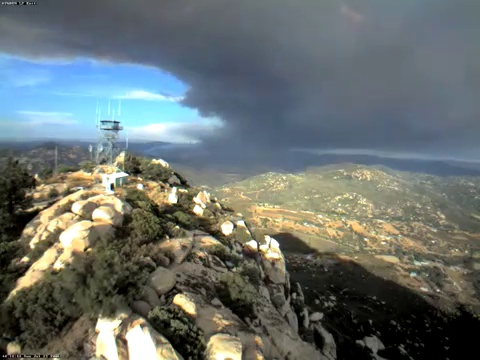
Fire: no
Smoke: yes